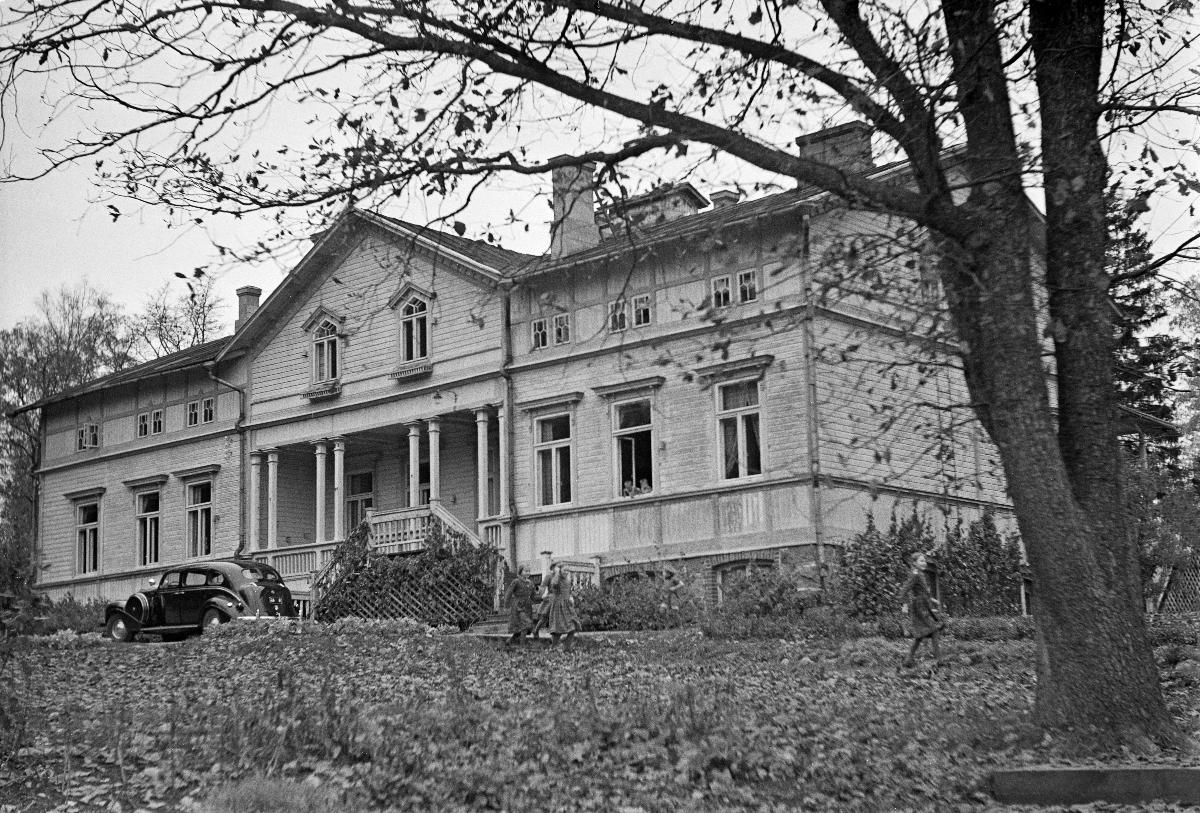
Savijärven lastenkoti
Savijärvi barnhem; Savijärvi orphanage
sisällön kuvaus: Lastenkoti Savijärven kartanon tiloissa Sipoossa lokakuussa 1940. content description: An orphanage in the premises of Savijärvi mansion in Sipoo October 1940. innehållsbeskrivning: Barnhem i Savijärvi herrgårds utrymmen i Sibbo oktober 1940.
Kuvaaja: Sundström, Hugo, kuvaaja
Vuosi: 1940
Paikka: Suomi, Uusimaa, Sipoo
Aiheet: HBL; lastenkodit; rakennukset; kartanot (maatilat); ulkokuva; children's homes (child welfare institutions); buildings; barnhem; byggnader; herrgårdar; exteriör; orphanages; mansions; exterior